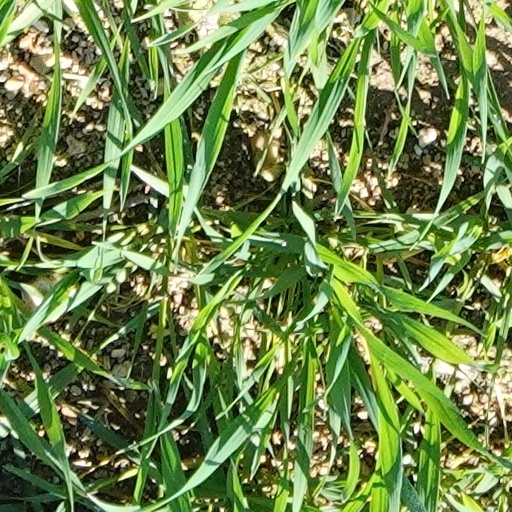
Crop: wheat